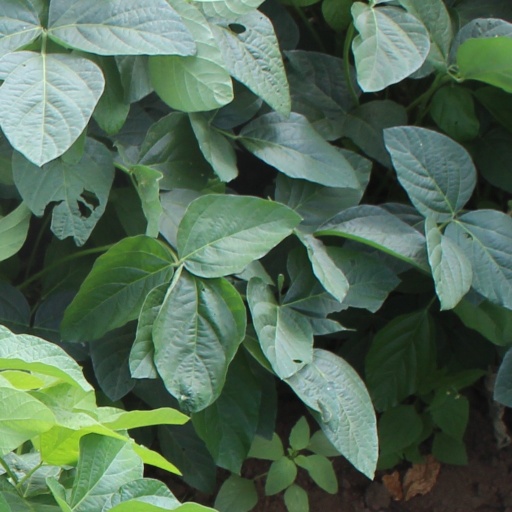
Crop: soybean